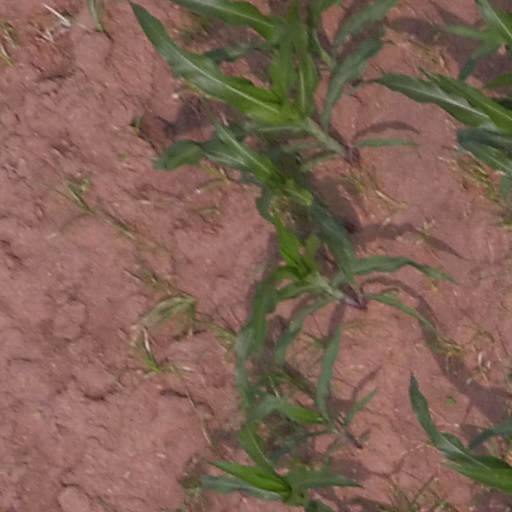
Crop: maize; corn